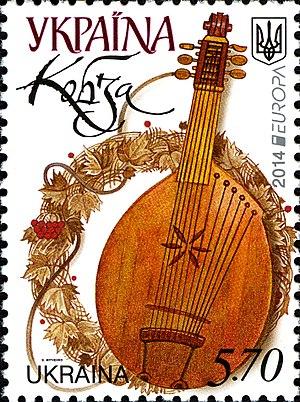
La kobza est un ancien instrument de musique d'Europe de l'Est dont le nom dérive du kopuz d'Asie centrale et qui est proche de la bandoura et de l'oud ottoman. La kobza, cobza, kobuza, kobuz ou coboz existe en Ukraine, Moldavie, Roumanie et Hongrie. Au départ, ces instruments avaient des formes symétriques. Au XVIIIᵉ siècle, les deux termes bandoura et kobza sont devenus synonymes dans beaucoup de documents d'époque.